Question: What are the people eating?
Tambaya: Me mutanen suke ci?
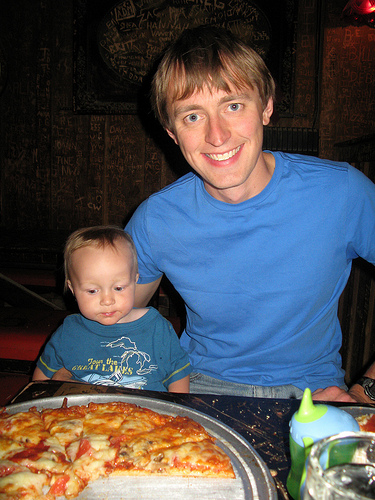
Answer: Pizza.
Amsa: Fizza.